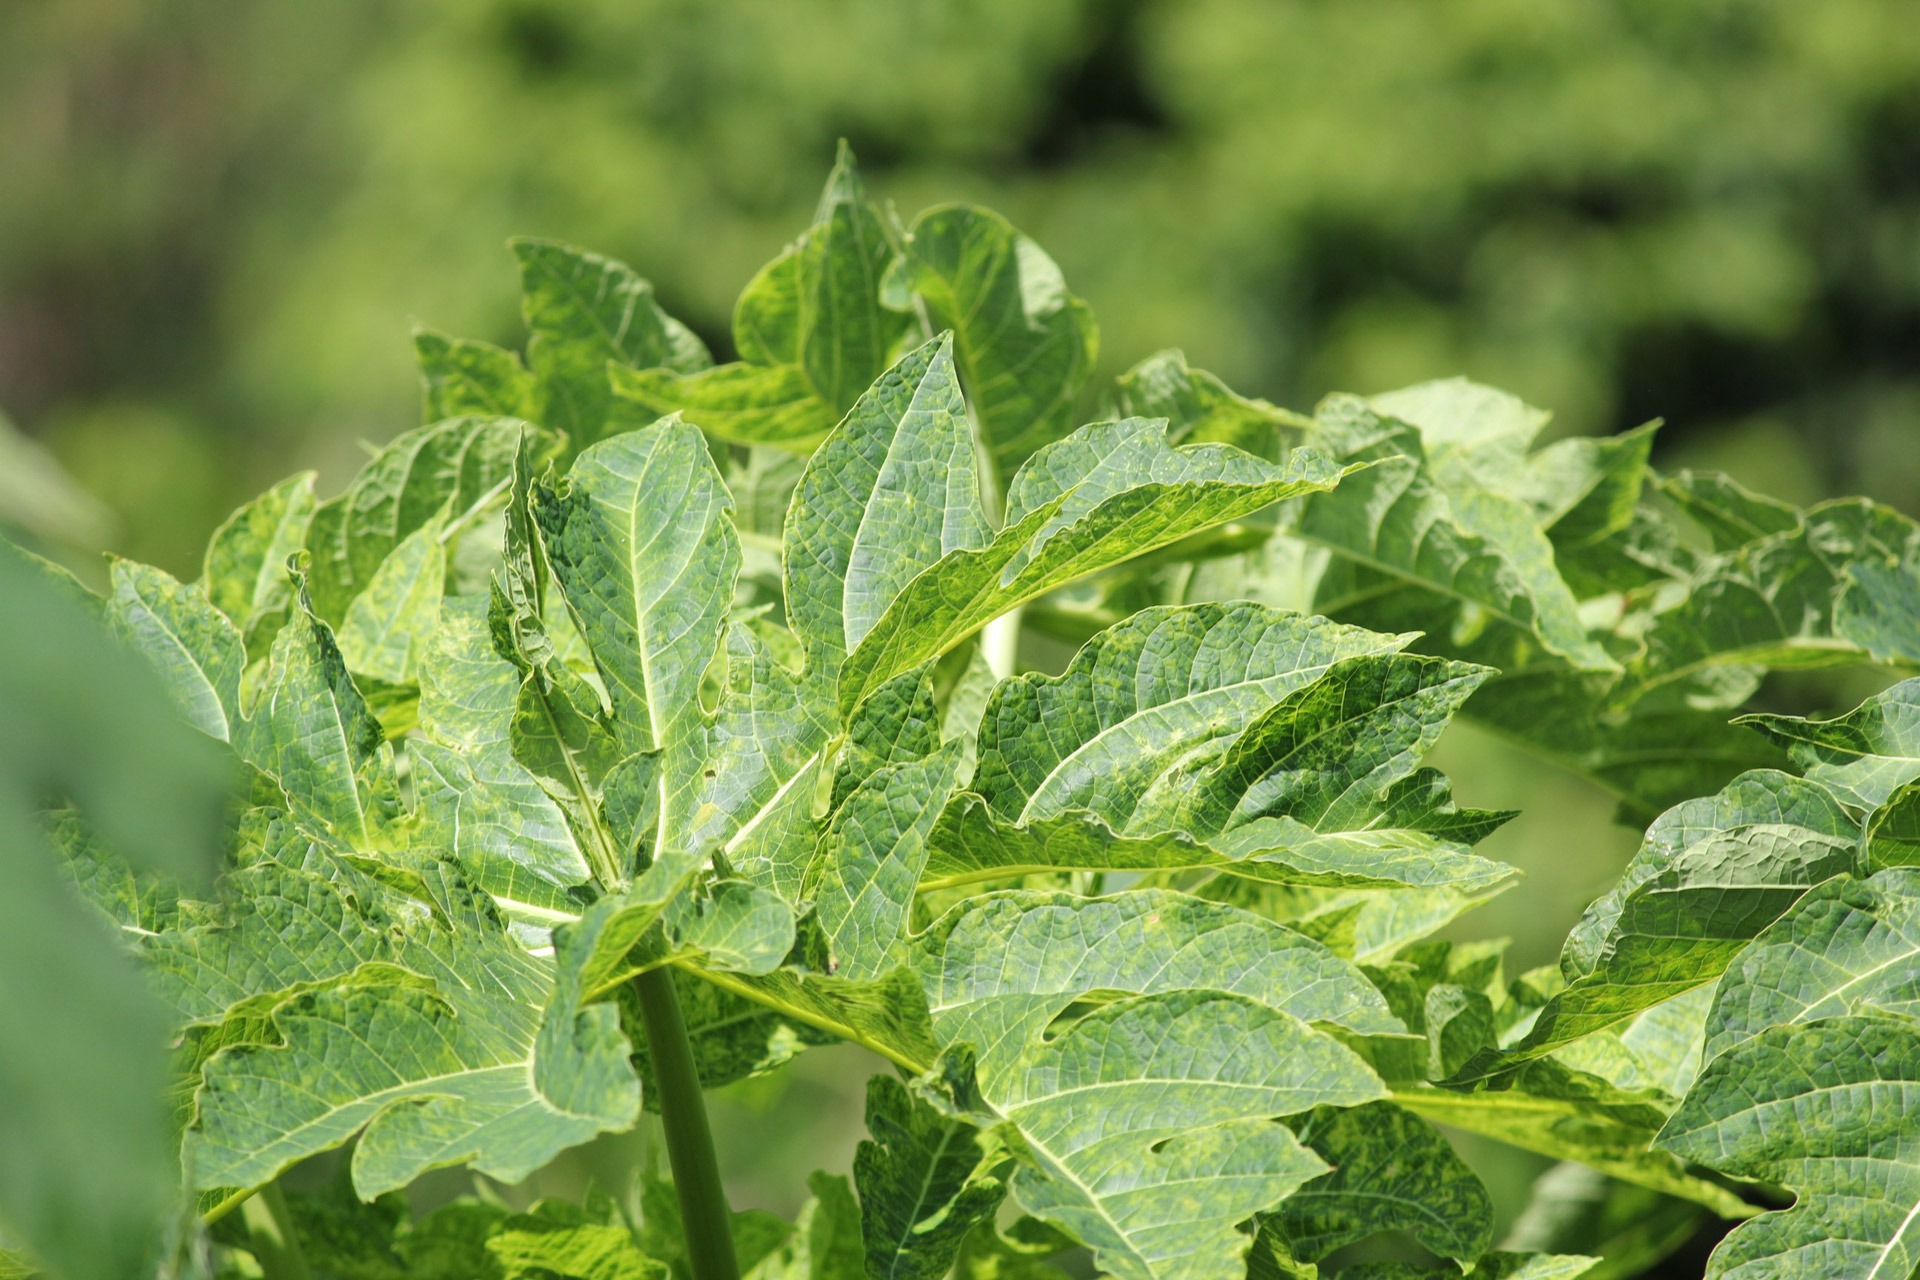
plant, stem, leaf, flower, food, green, herb, produce, vegetable, crop, agriculture, leaves, background, brassica, flowering plant, daisy family, annual plant, land plant, green leaves background